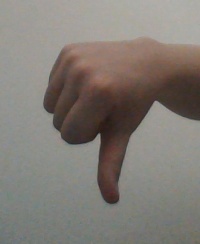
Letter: waw